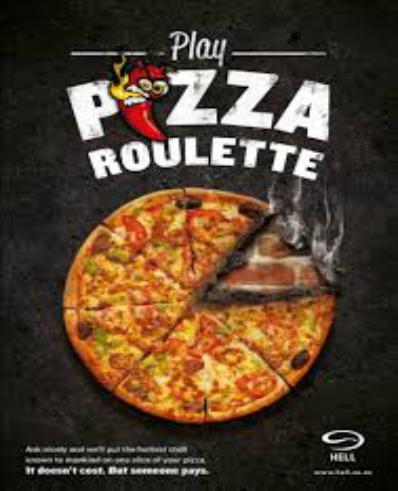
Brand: Hell Pizza
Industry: Food